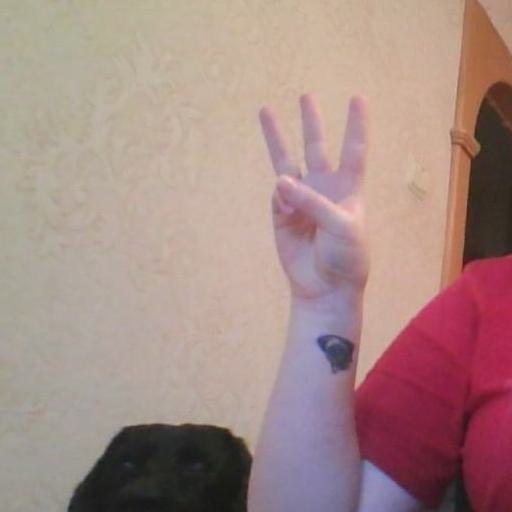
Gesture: three